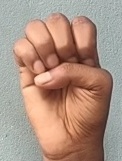
ASL sign: E